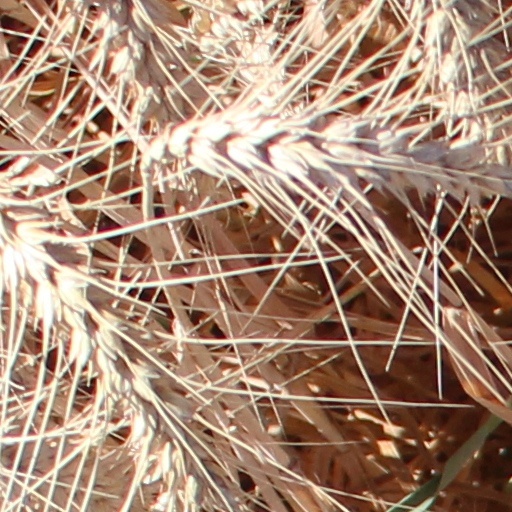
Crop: wheat